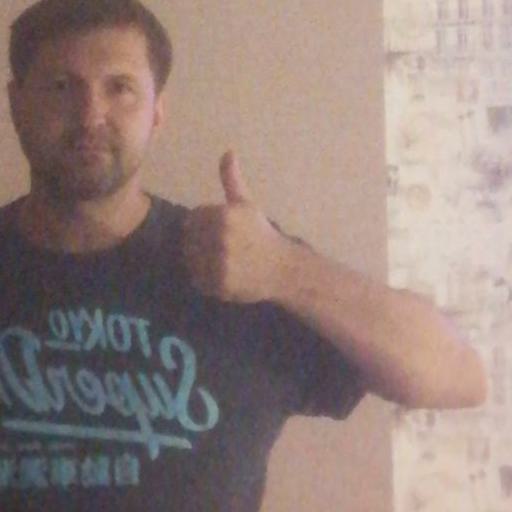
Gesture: like